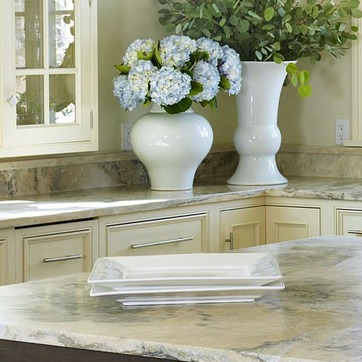
Material: ceramic